Nissan Civilian

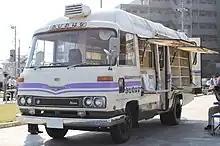
1979–1982 Nissan Civilian (GC341) used as a bookmobile

This took over from the GC240 Nissan Civilian in May 1976. The Prince Light Coach model (a competing line which had been sold through Prince retail stores) was discontinued and folded into the Civilian line. The GC340's chassis is closely related to the C340 Caball. In August 1978 the emissions controls were updated to meet new regulations; the chassis codes were accordingly changed to "341." In June 1980 a more powerful yet diesel option was introduced, the 3.3-liter ED33 with .